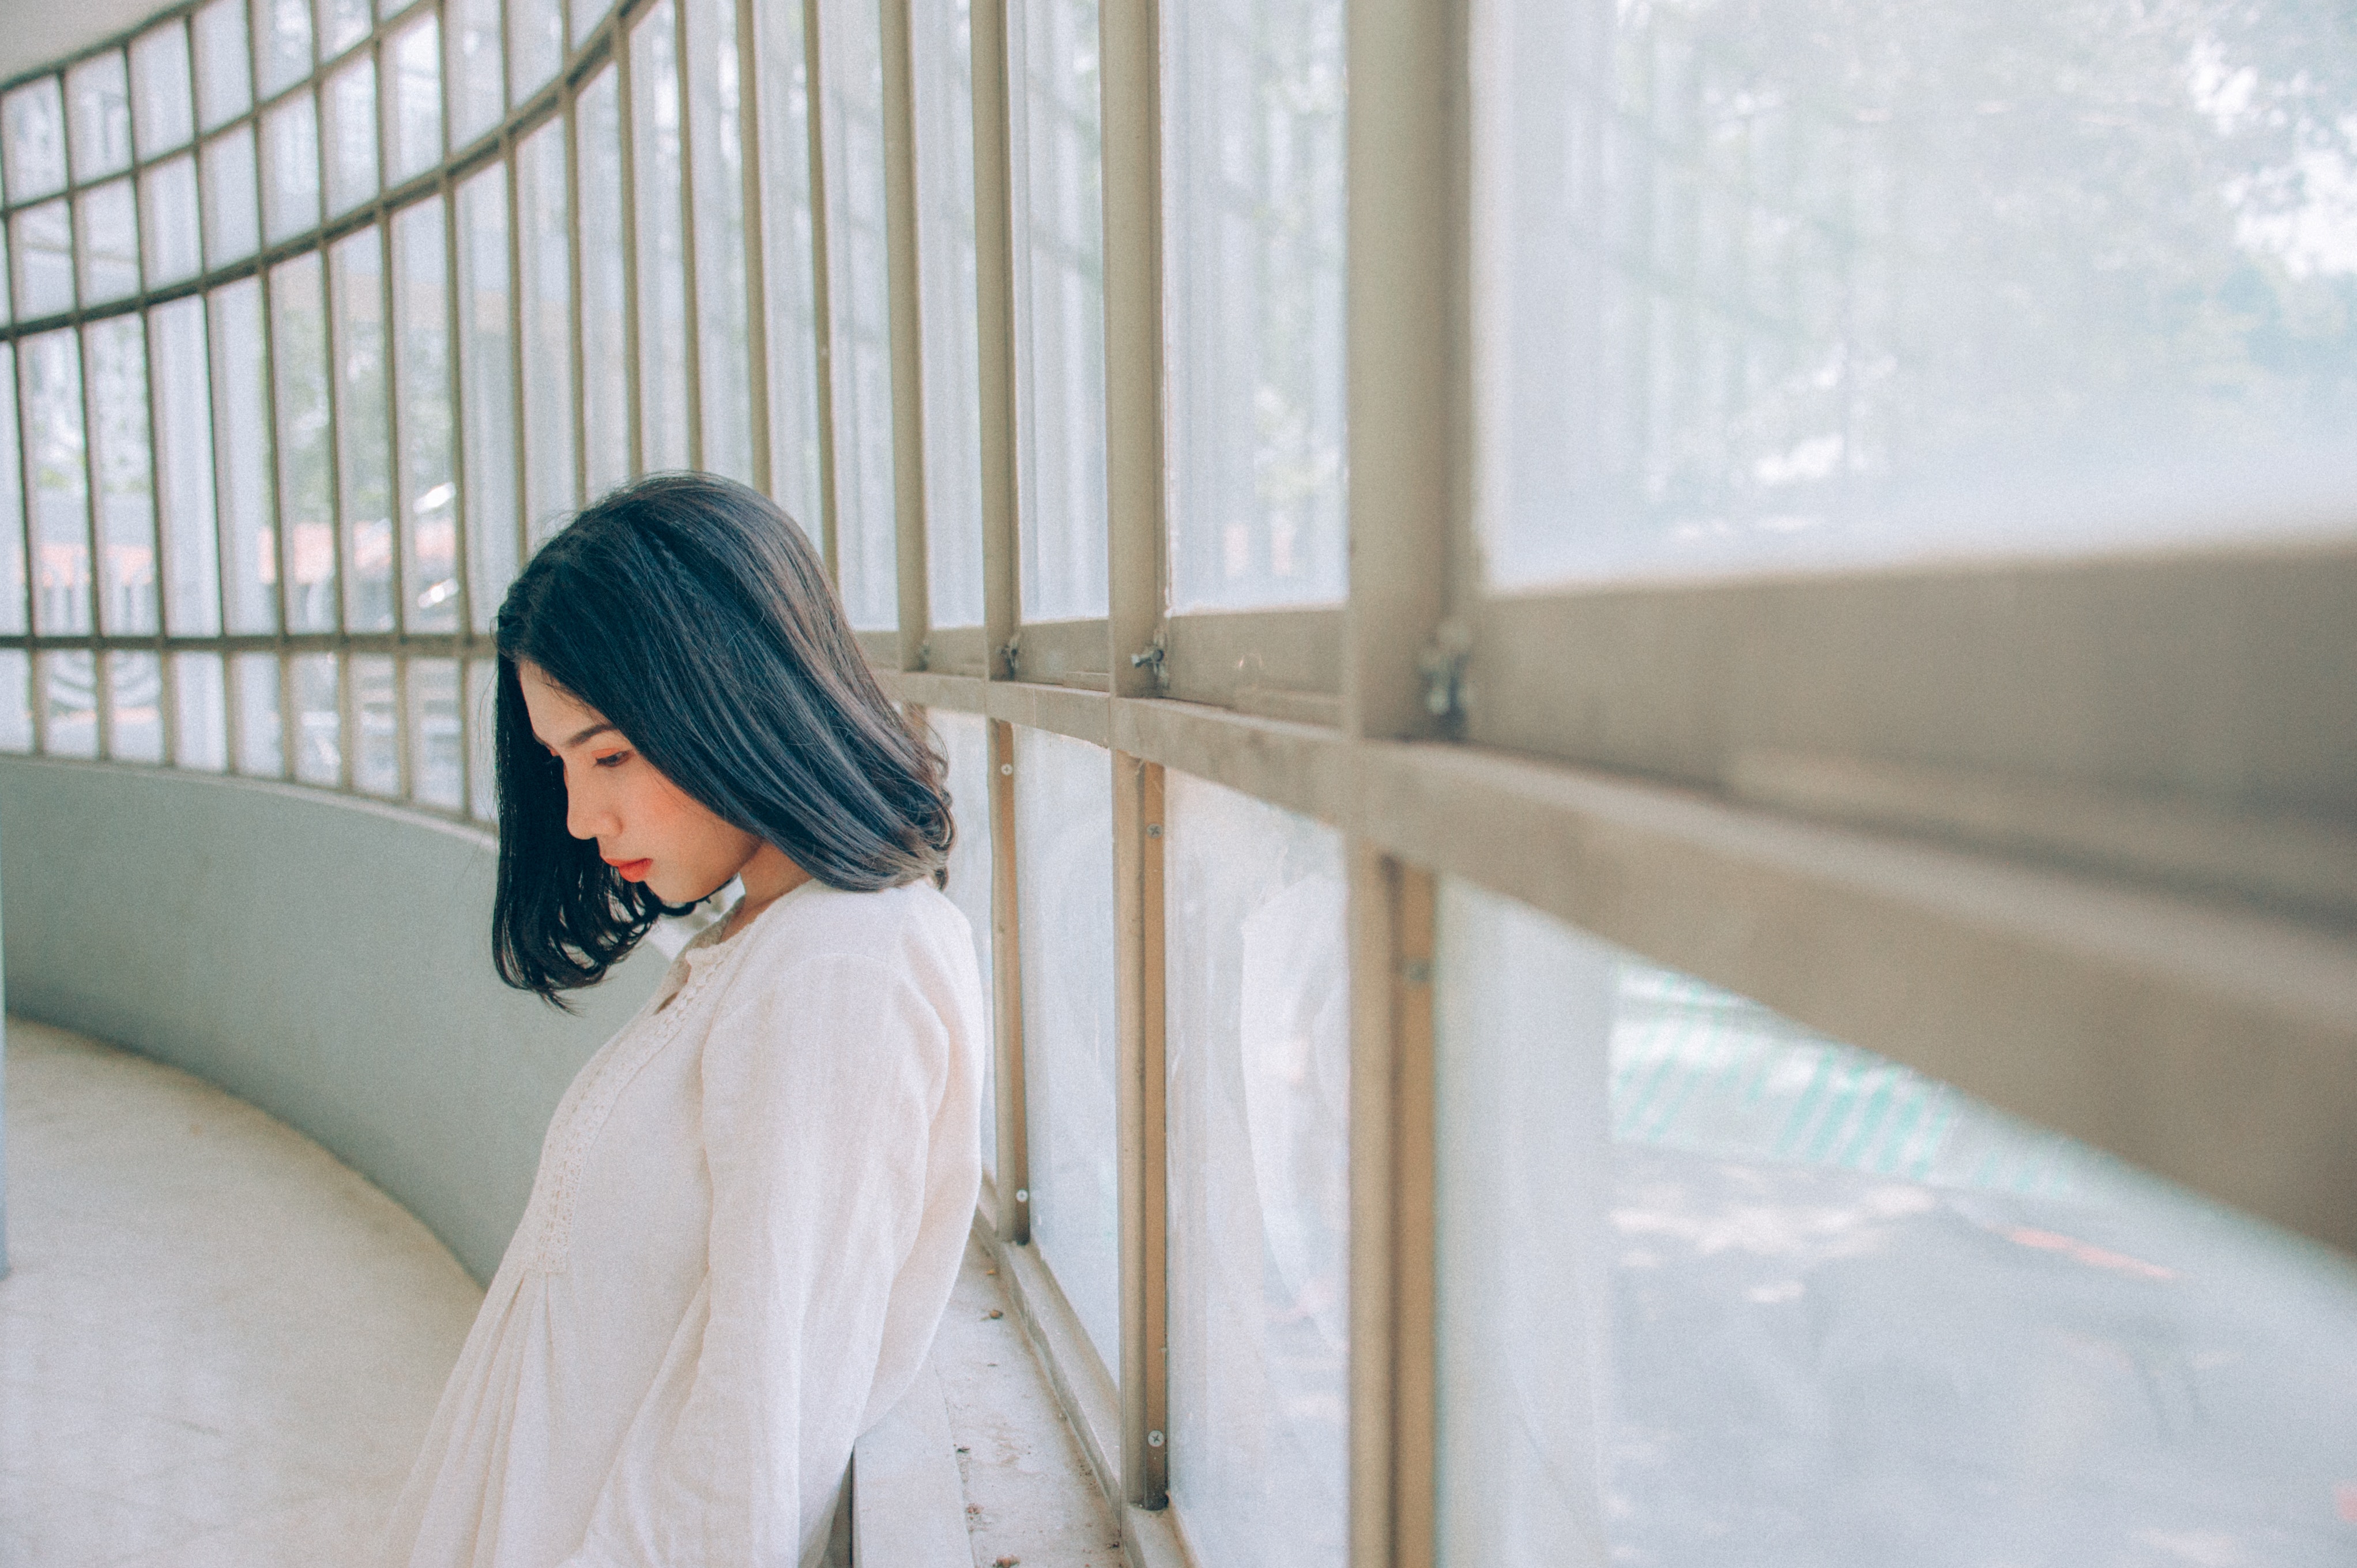
headgear, cap, beanie, hat